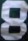
Number: 8